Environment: real
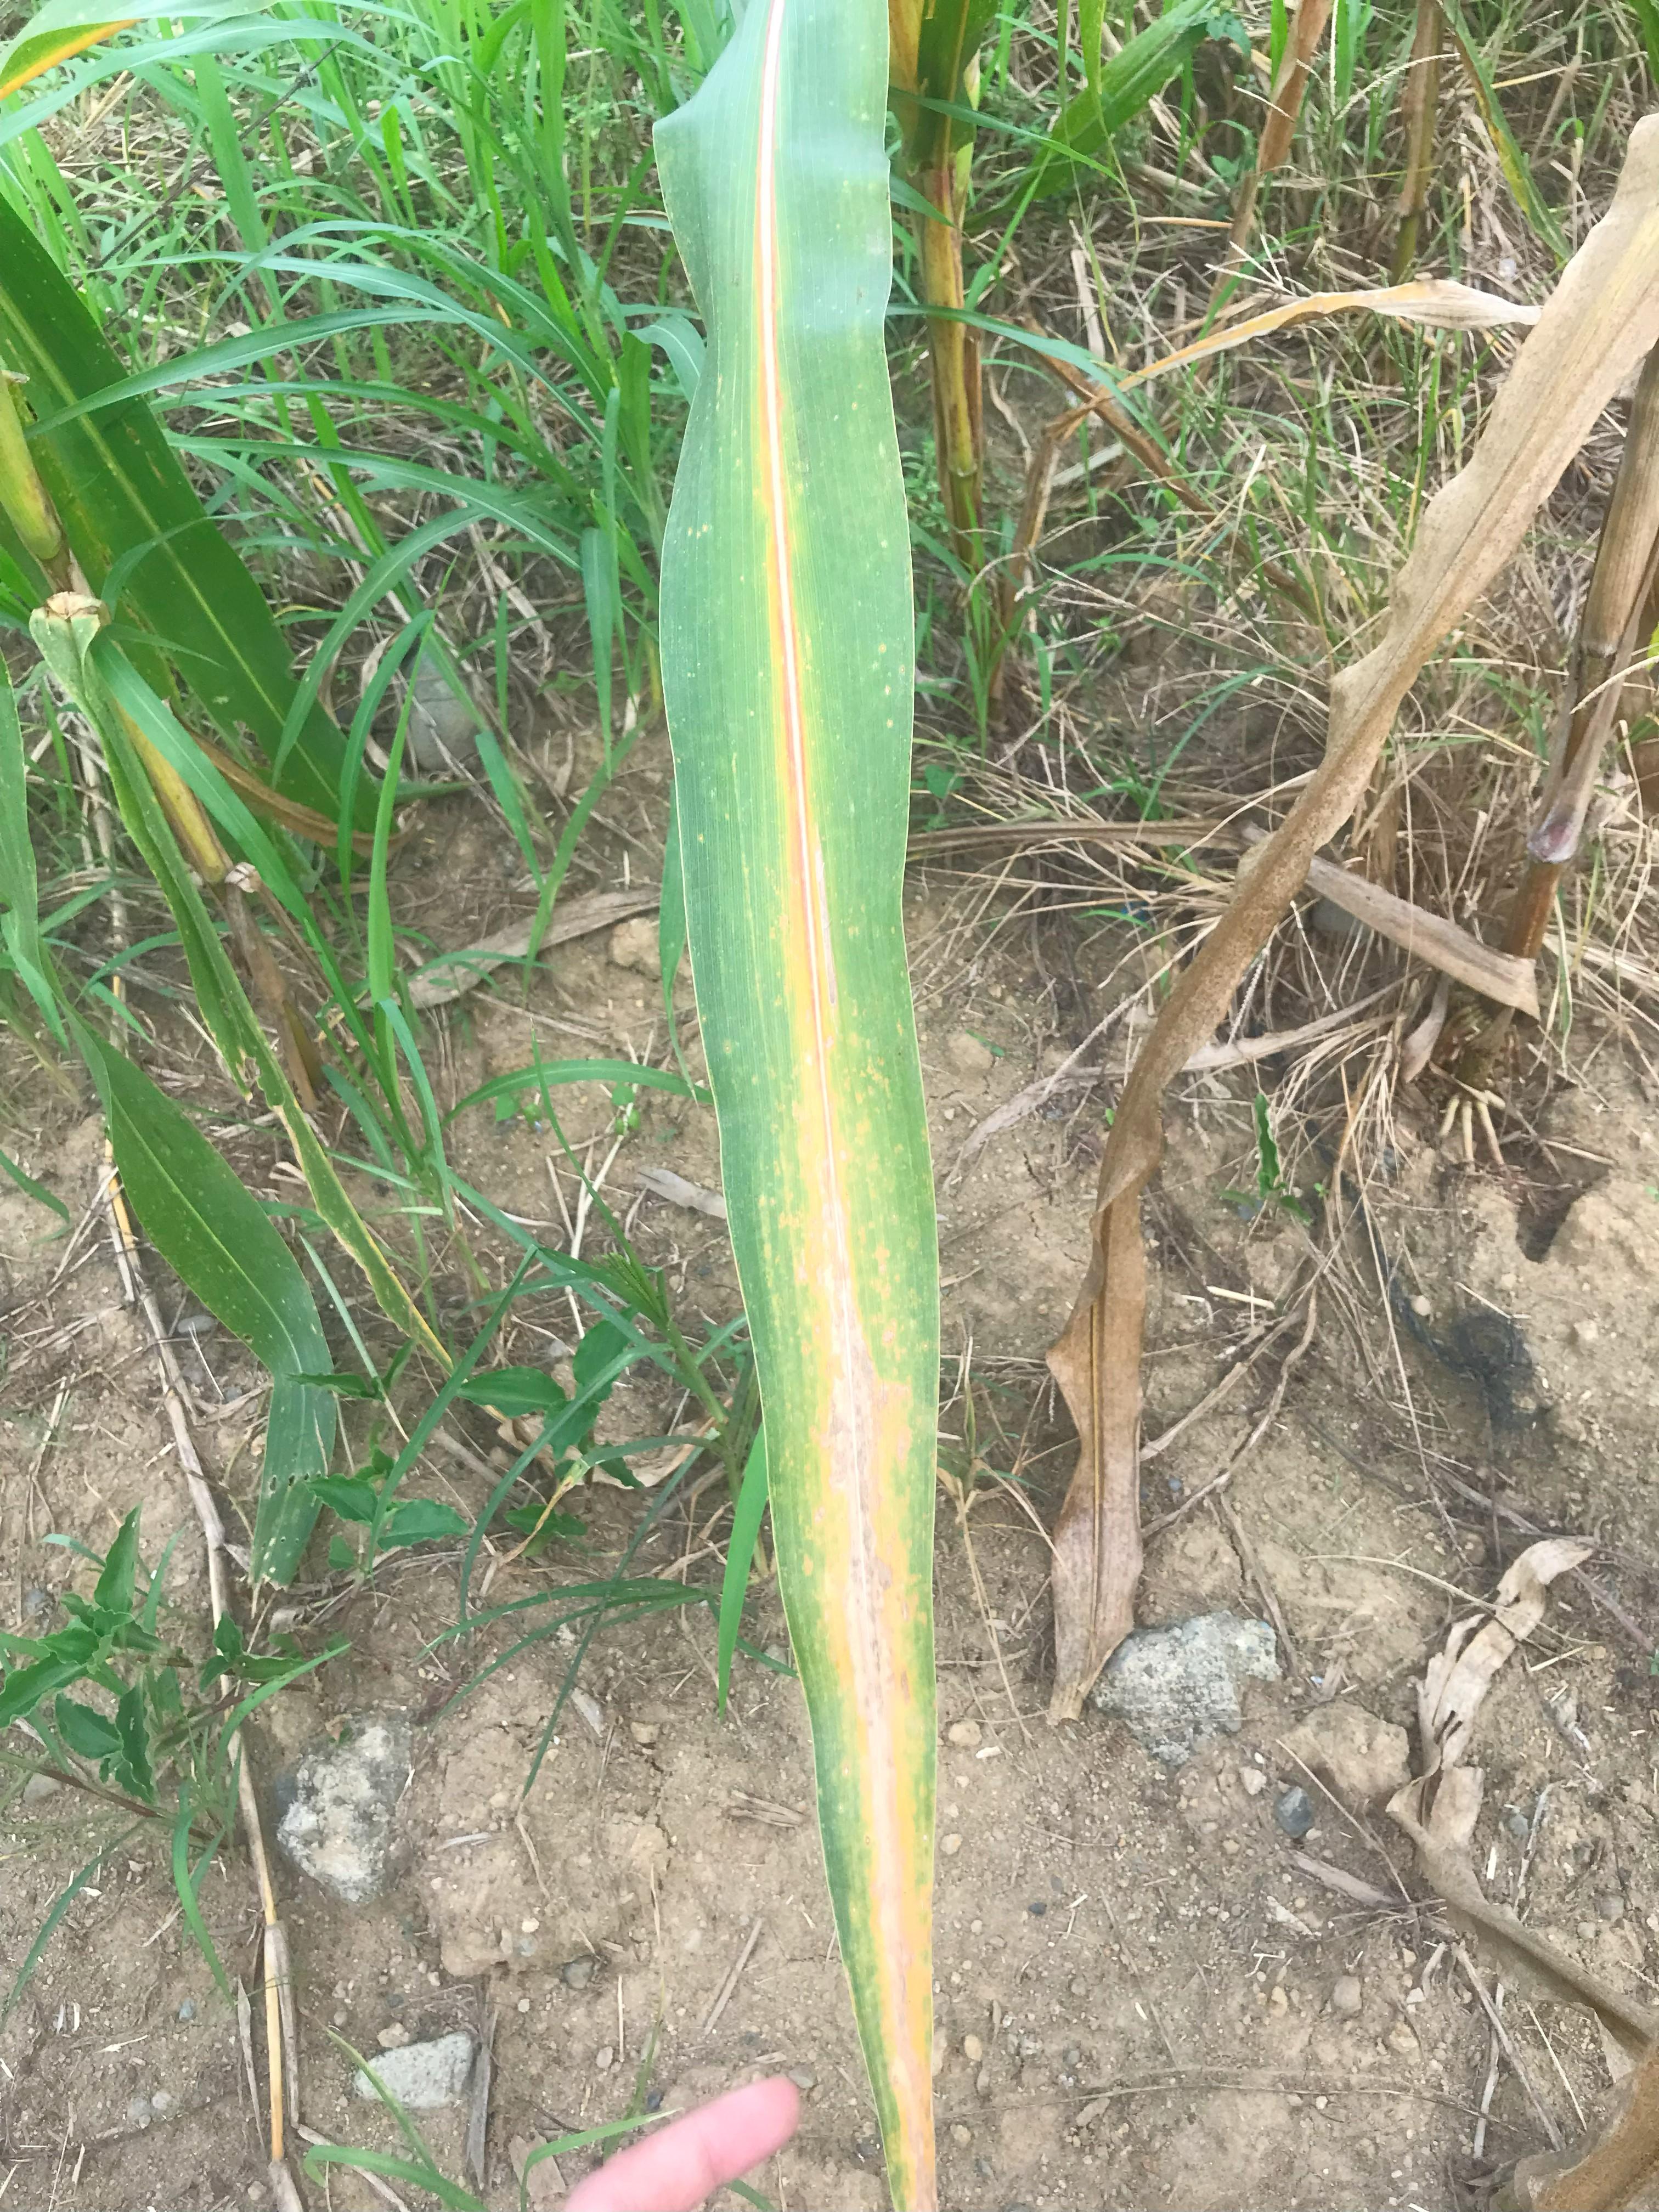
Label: nitrogen_deficiency